History of the Jews in Istanbul

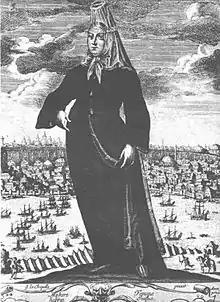
Jewish woman in Istanbul, middle of the 17th century. Engraving by G. la Chapelle from "Recueil de divers portraits des principales dames de la Porte du Grand Turc", c. 1650

Sephardi and Portuguese communities in Istanbul had an elected leadership, called the "Ma'amad". It was elected for a fixed term — one, two, or more years — and usually had equal representation for all of the community's economic classes, despite the fact the rich were only a minority. Members of the Ma'amad appointed their successors, and as a result, only a few families controlled it. Representatives of each Ma'amad participated in meetings of all the Ma'amadim in the city, which served as the city's Jewish leadership. Each community also had a role called "Marbitz Torah", who presided over the community's court and made decisions on questions about religious matters. He was elected by the community, with the consent of the public, for a limited period. The Marbitz Torah was also responsible for religious instruction, especially for adults. He preached in the synagogue and was the community's representative in the municipal assembly of Marbitzei Torah, which discussed religious matters that affected everyone, including legislation. Each community supplied its members with education, economical help, burial, a gravesite, and a synagogue. The community paid taxes as on body, even though the poll tax was supposed to be personal, the communities managed the negotiations with the authorities over the taxes, and paid them together. The community members decided among themselves who was exempt from taxes, such as Talmidei Chakhamim in some communities, and paid them for those who were too poor to do so themselves. The communities' courts held no legal power, but were respected as if they do by the communities.